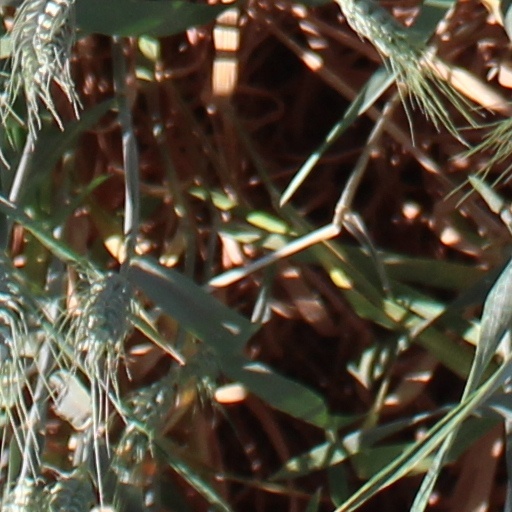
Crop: wheat